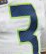
Number: 3